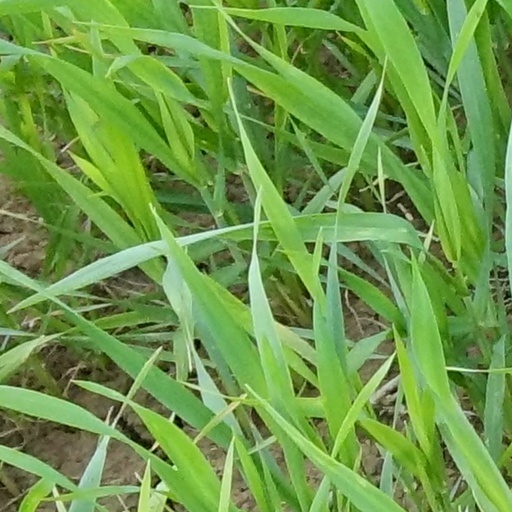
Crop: wheat